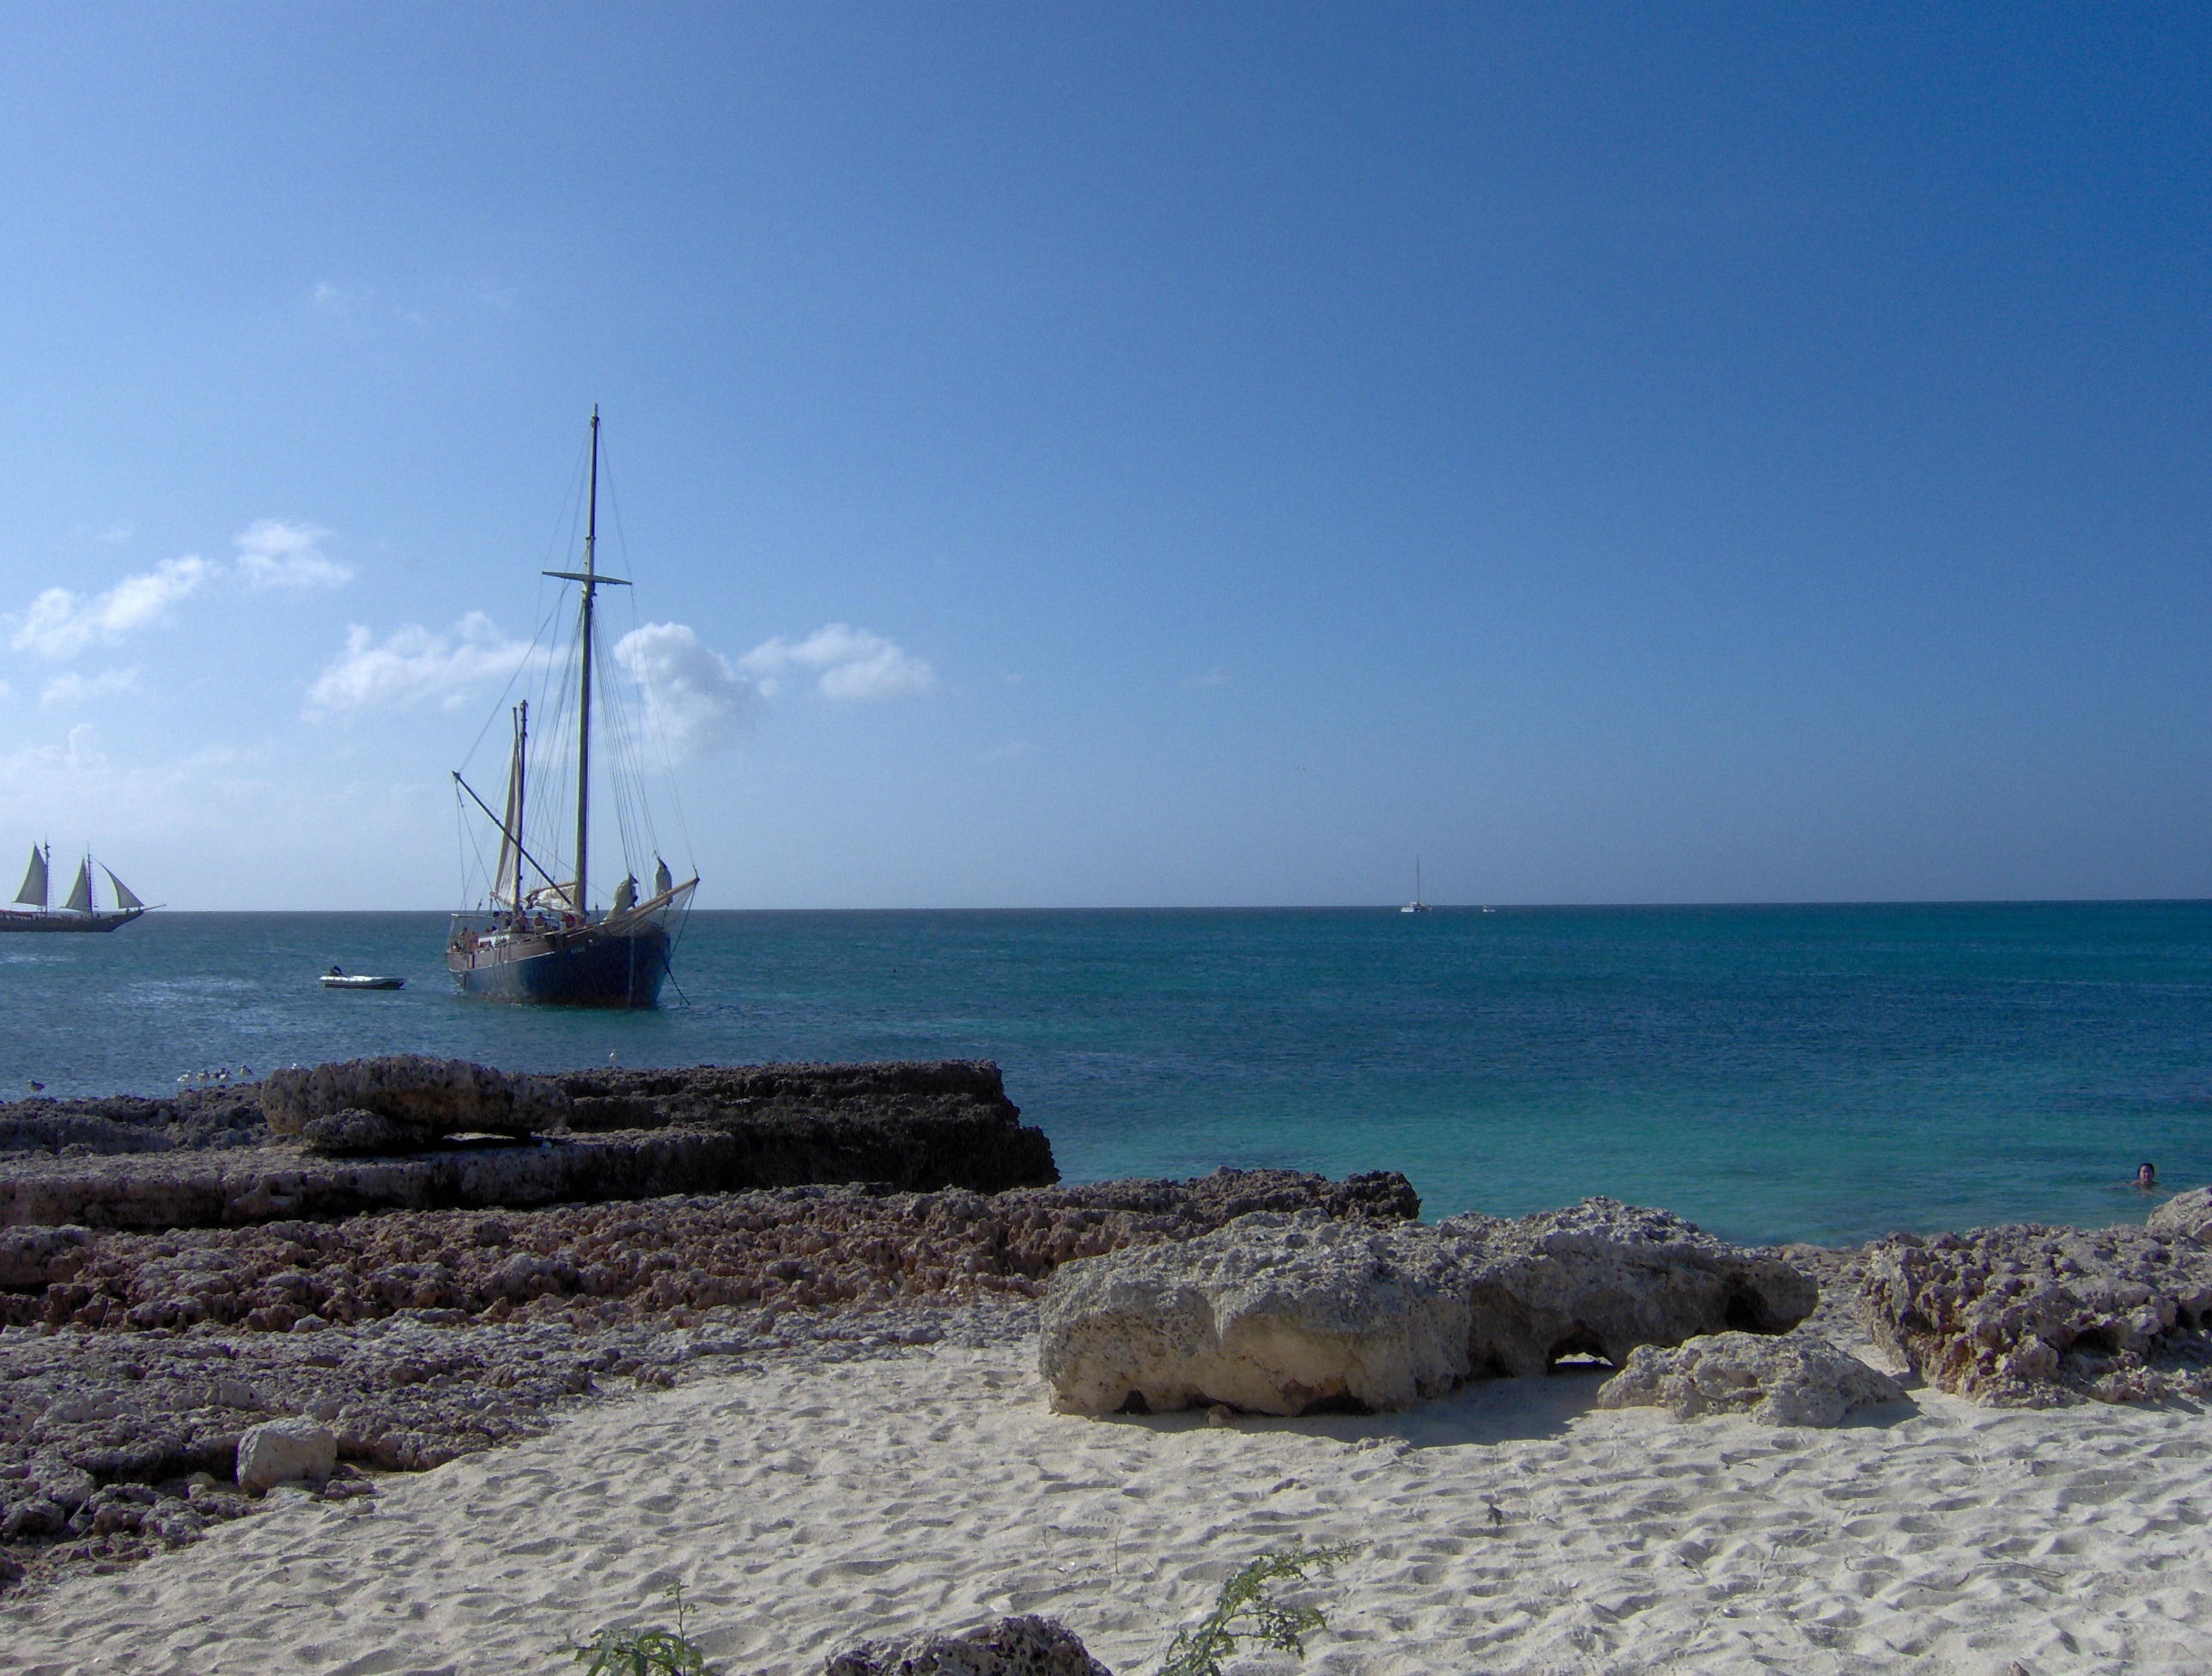
beach, sea, coast, sand, ocean, horizon, boat, shore, wave, wind, summer, vacation, coastline, cove, vessel, vehicle, tower, sailing, bay, island, sailboat, body of water, rocks, sunny, nautical, sail, breakwater, cape, anchored